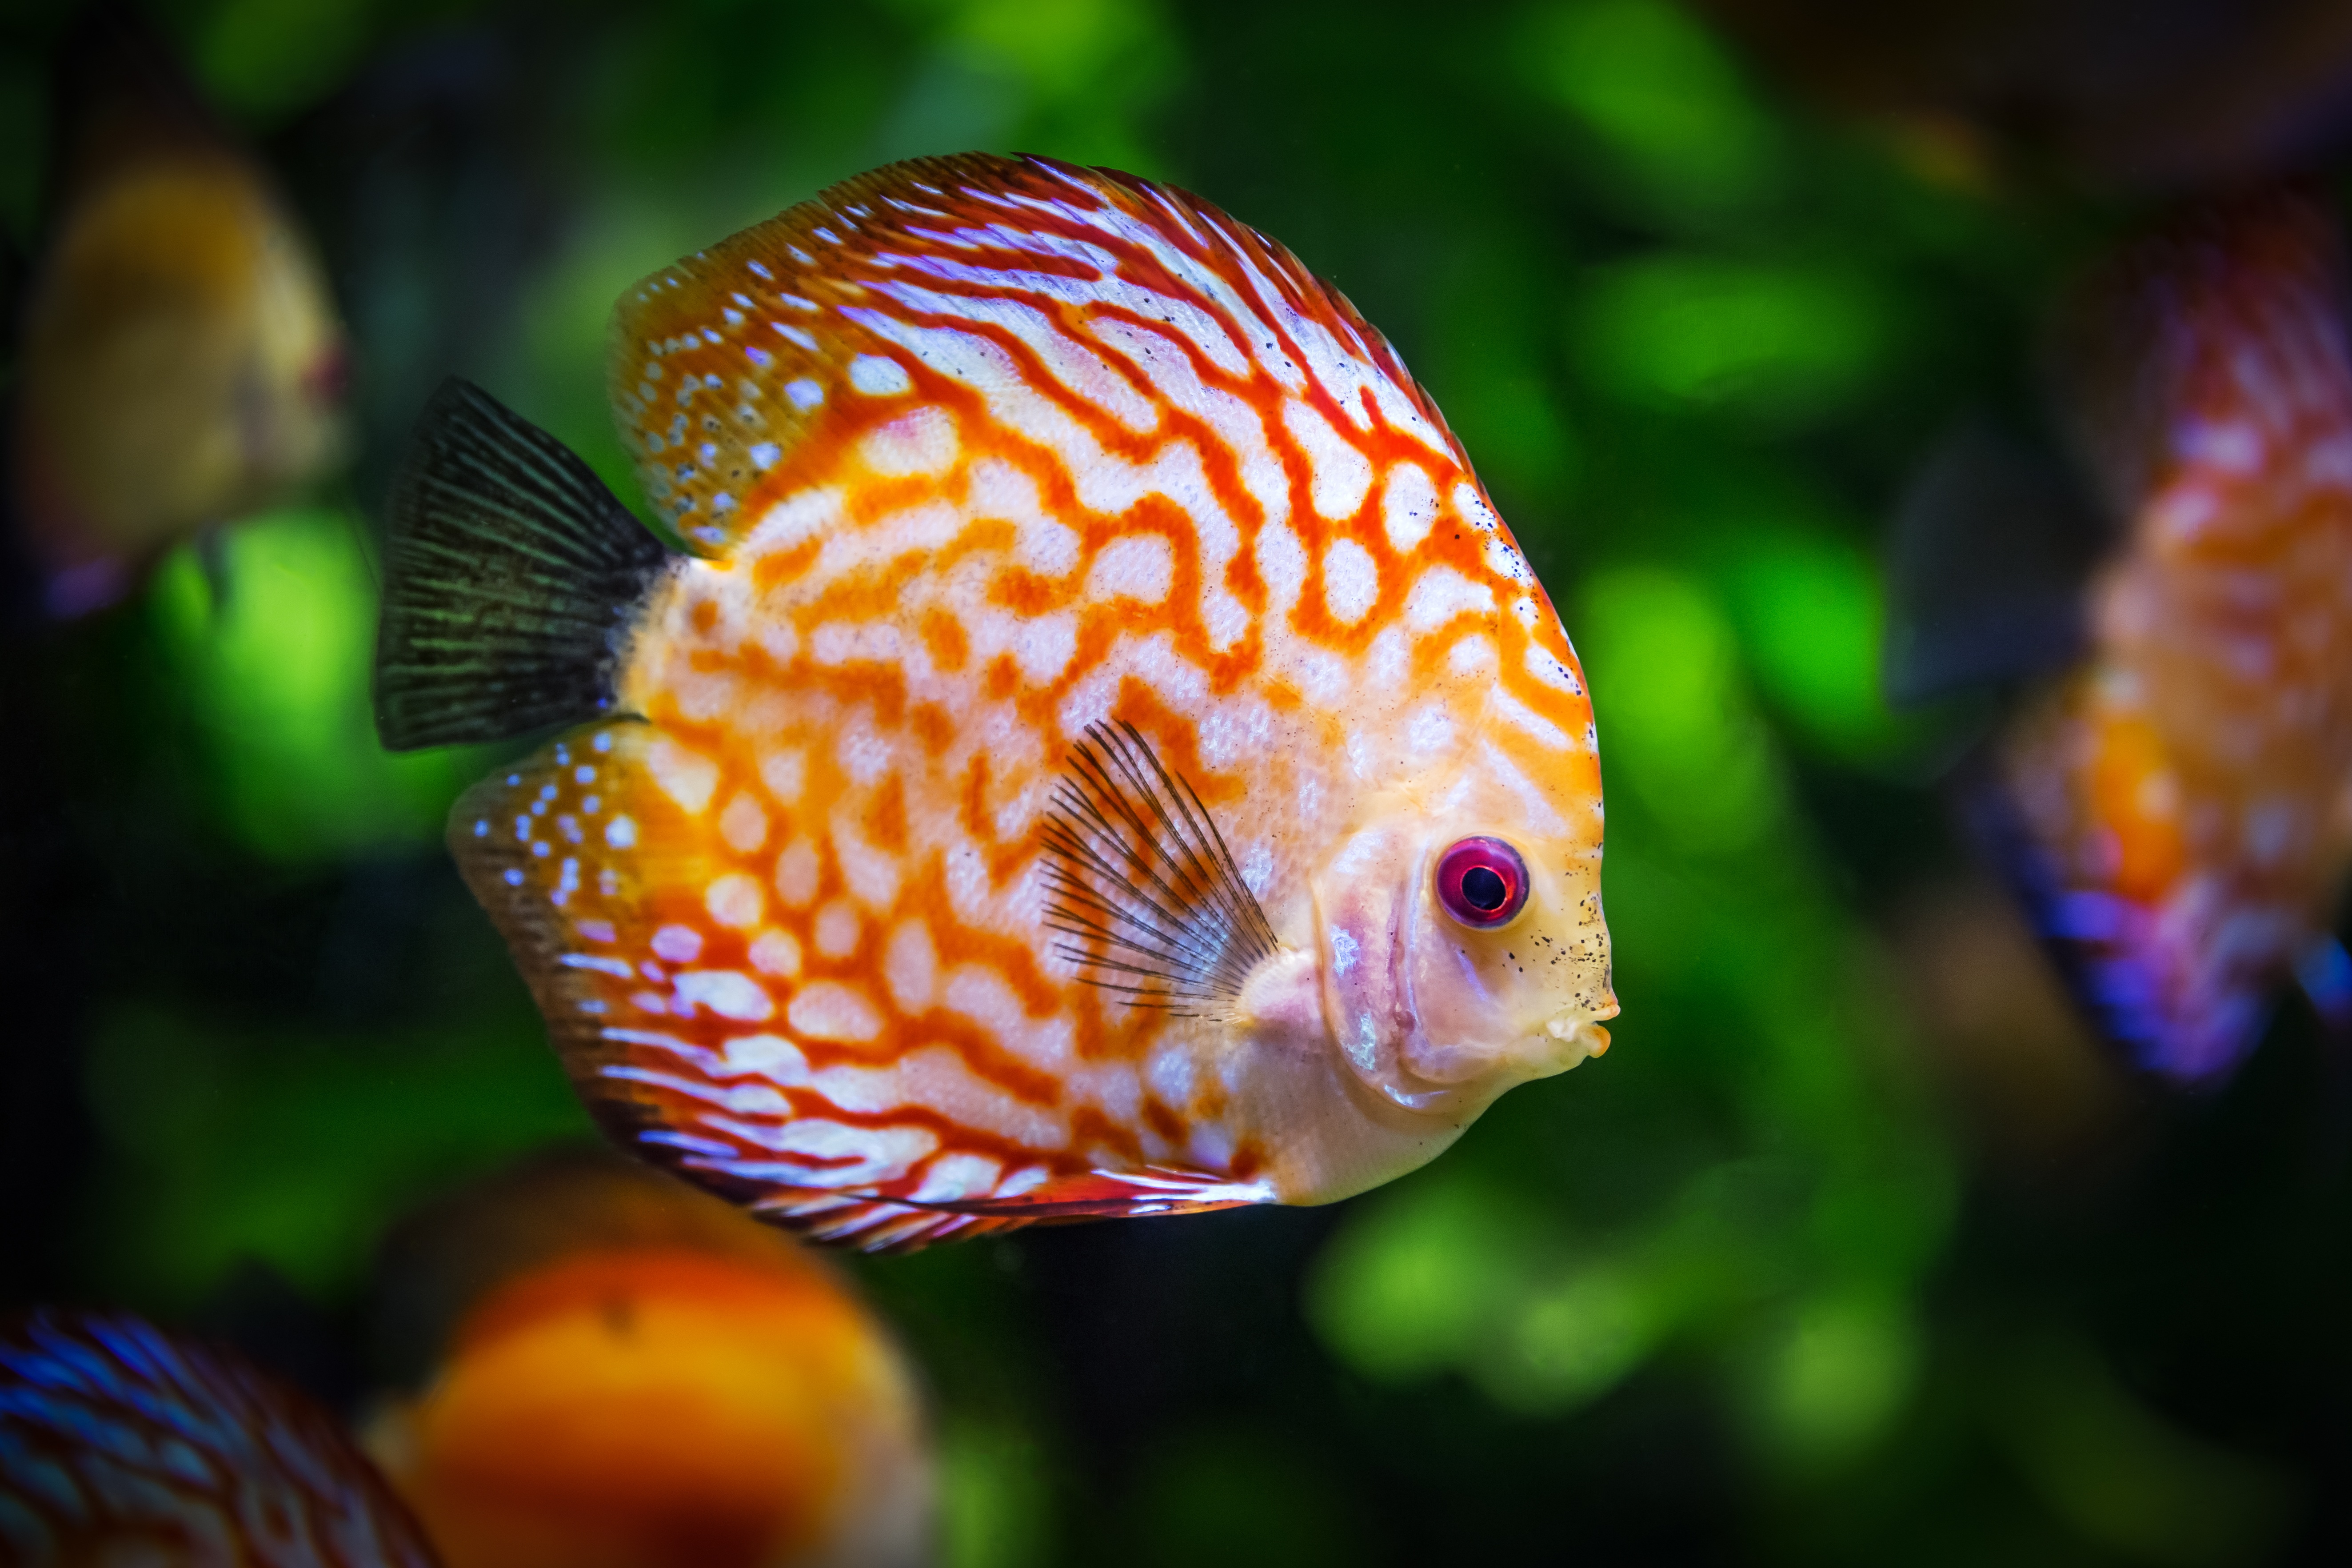
nature, animal, underwater, swim, color, biology, aquatic, fish, fauna, close up, aquarium, goldfish, scaly, freshwater, macro photography, organism, discus fish, aquatic animal, marine biology, coral reef fish, pomacentridae, freshwater aquarium, pomacanthidae, symphysodon aequifasciatus